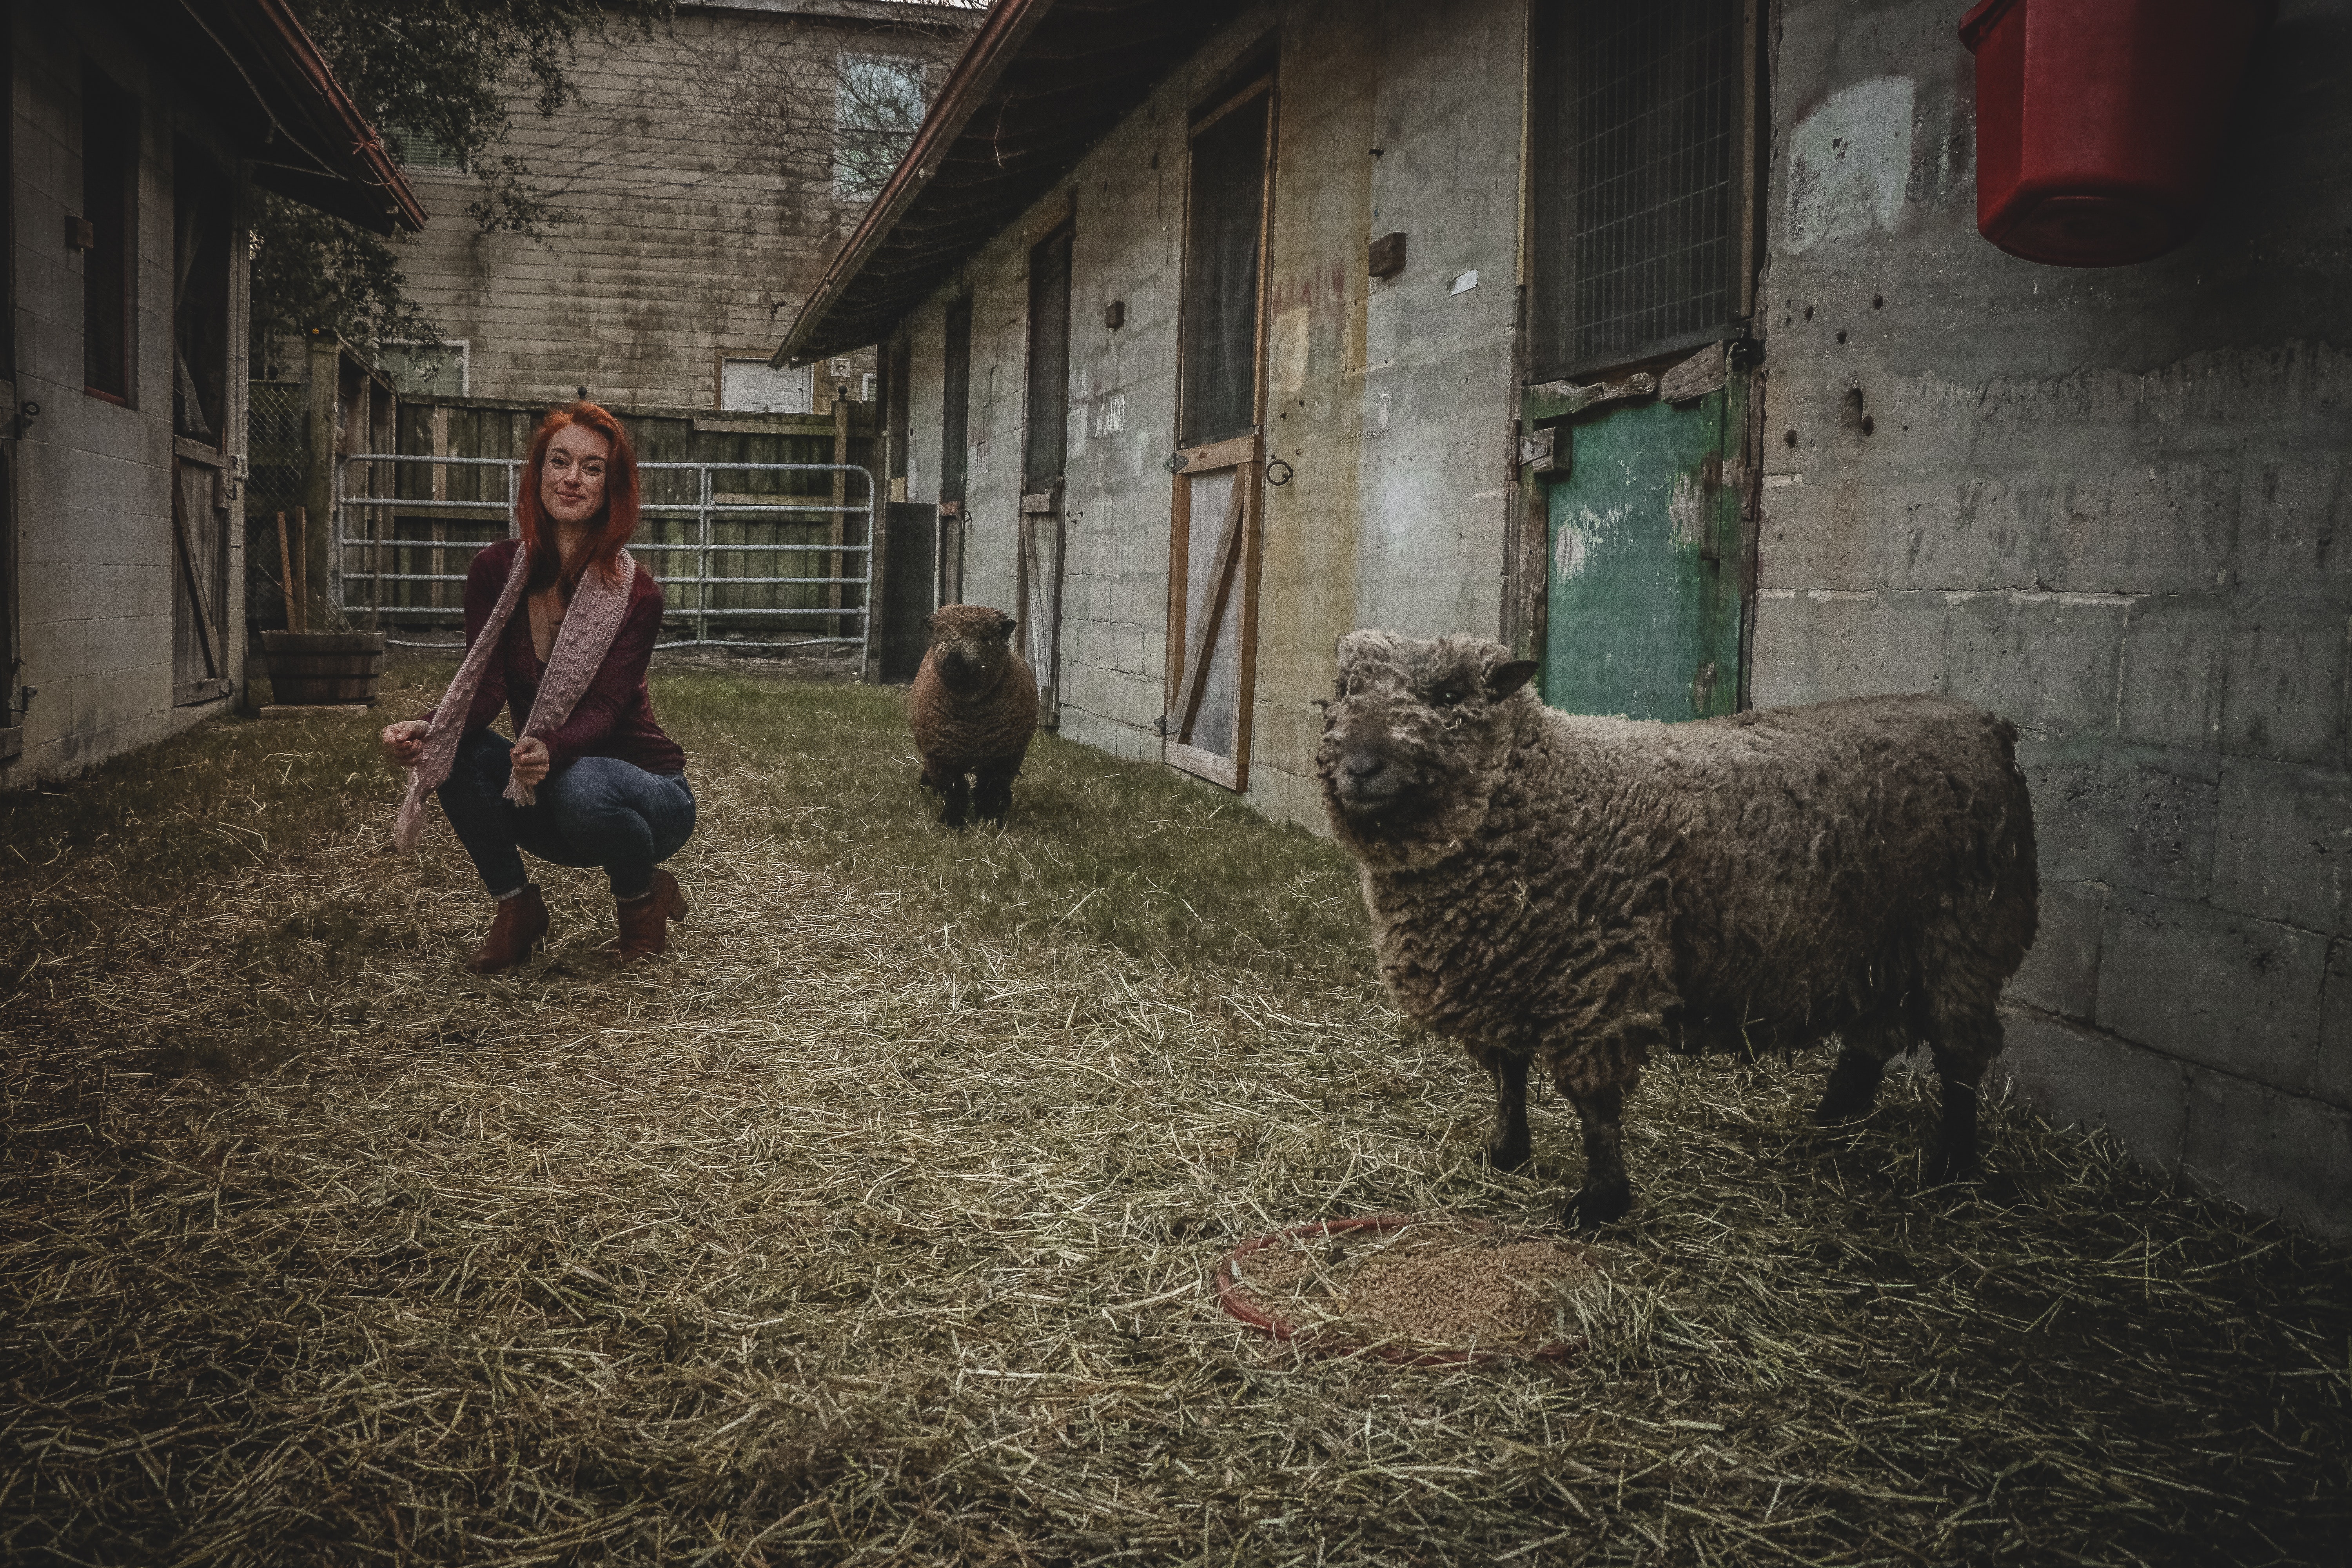
sheep, snout, livestock, cow goat family, bovine, rural area